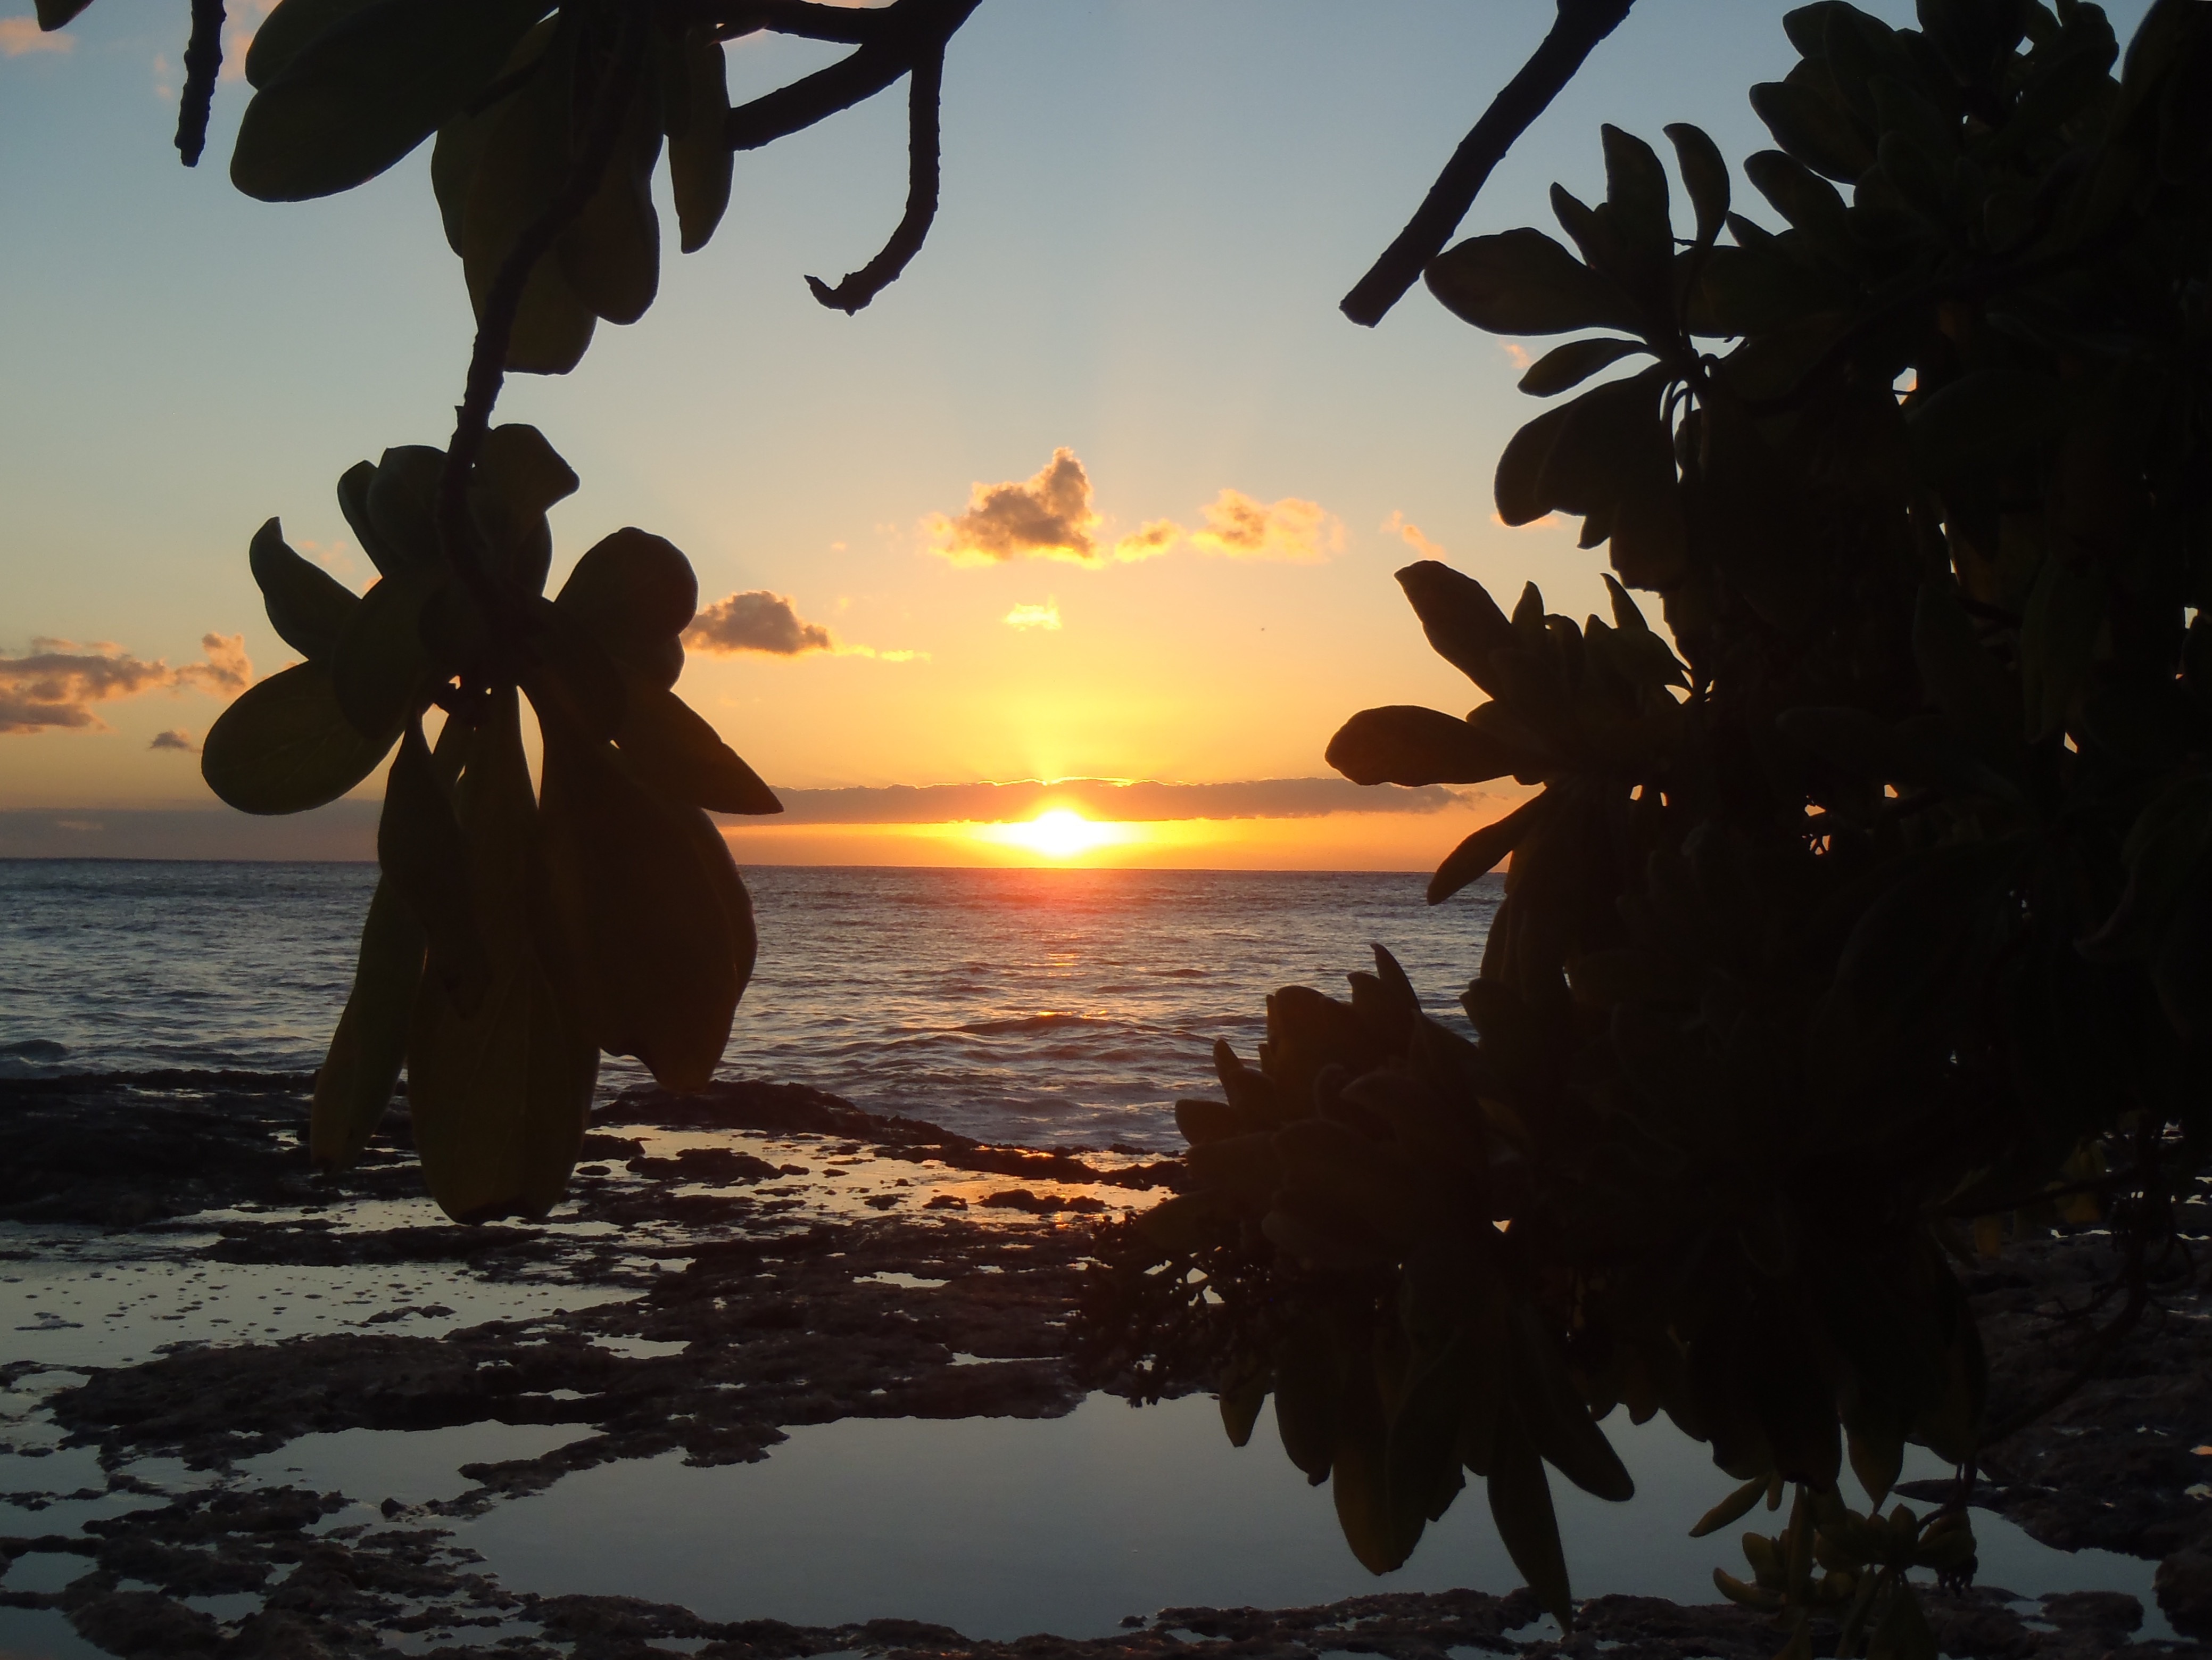
beach, sea, coast, tree, water, ocean, silhouette, sunrise, sunset, sunlight, morning, dawn, dusk, evening, reflection, hawaii, brench